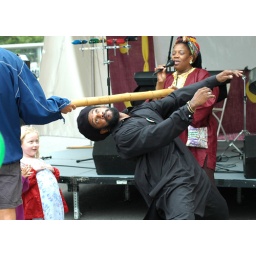
A little girl awaits her turn and watches a patron limbo under a bamboo pole at CenterFest in September 2005.